Stella (1990 film)

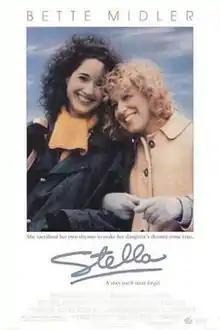
Theatrical release poster

Stella is a 1990 American drama film produced by The Samuel Goldwyn Company and released by Touchstone Pictures. The screenplay by Robert Getchell is the third feature film adaptation of the 1923 novel "Stella Dallas" by Olive Higgins Prouty. Previous film versions were "Stella Dallas" (1937) and the silent film "Stella Dallas" (1925).